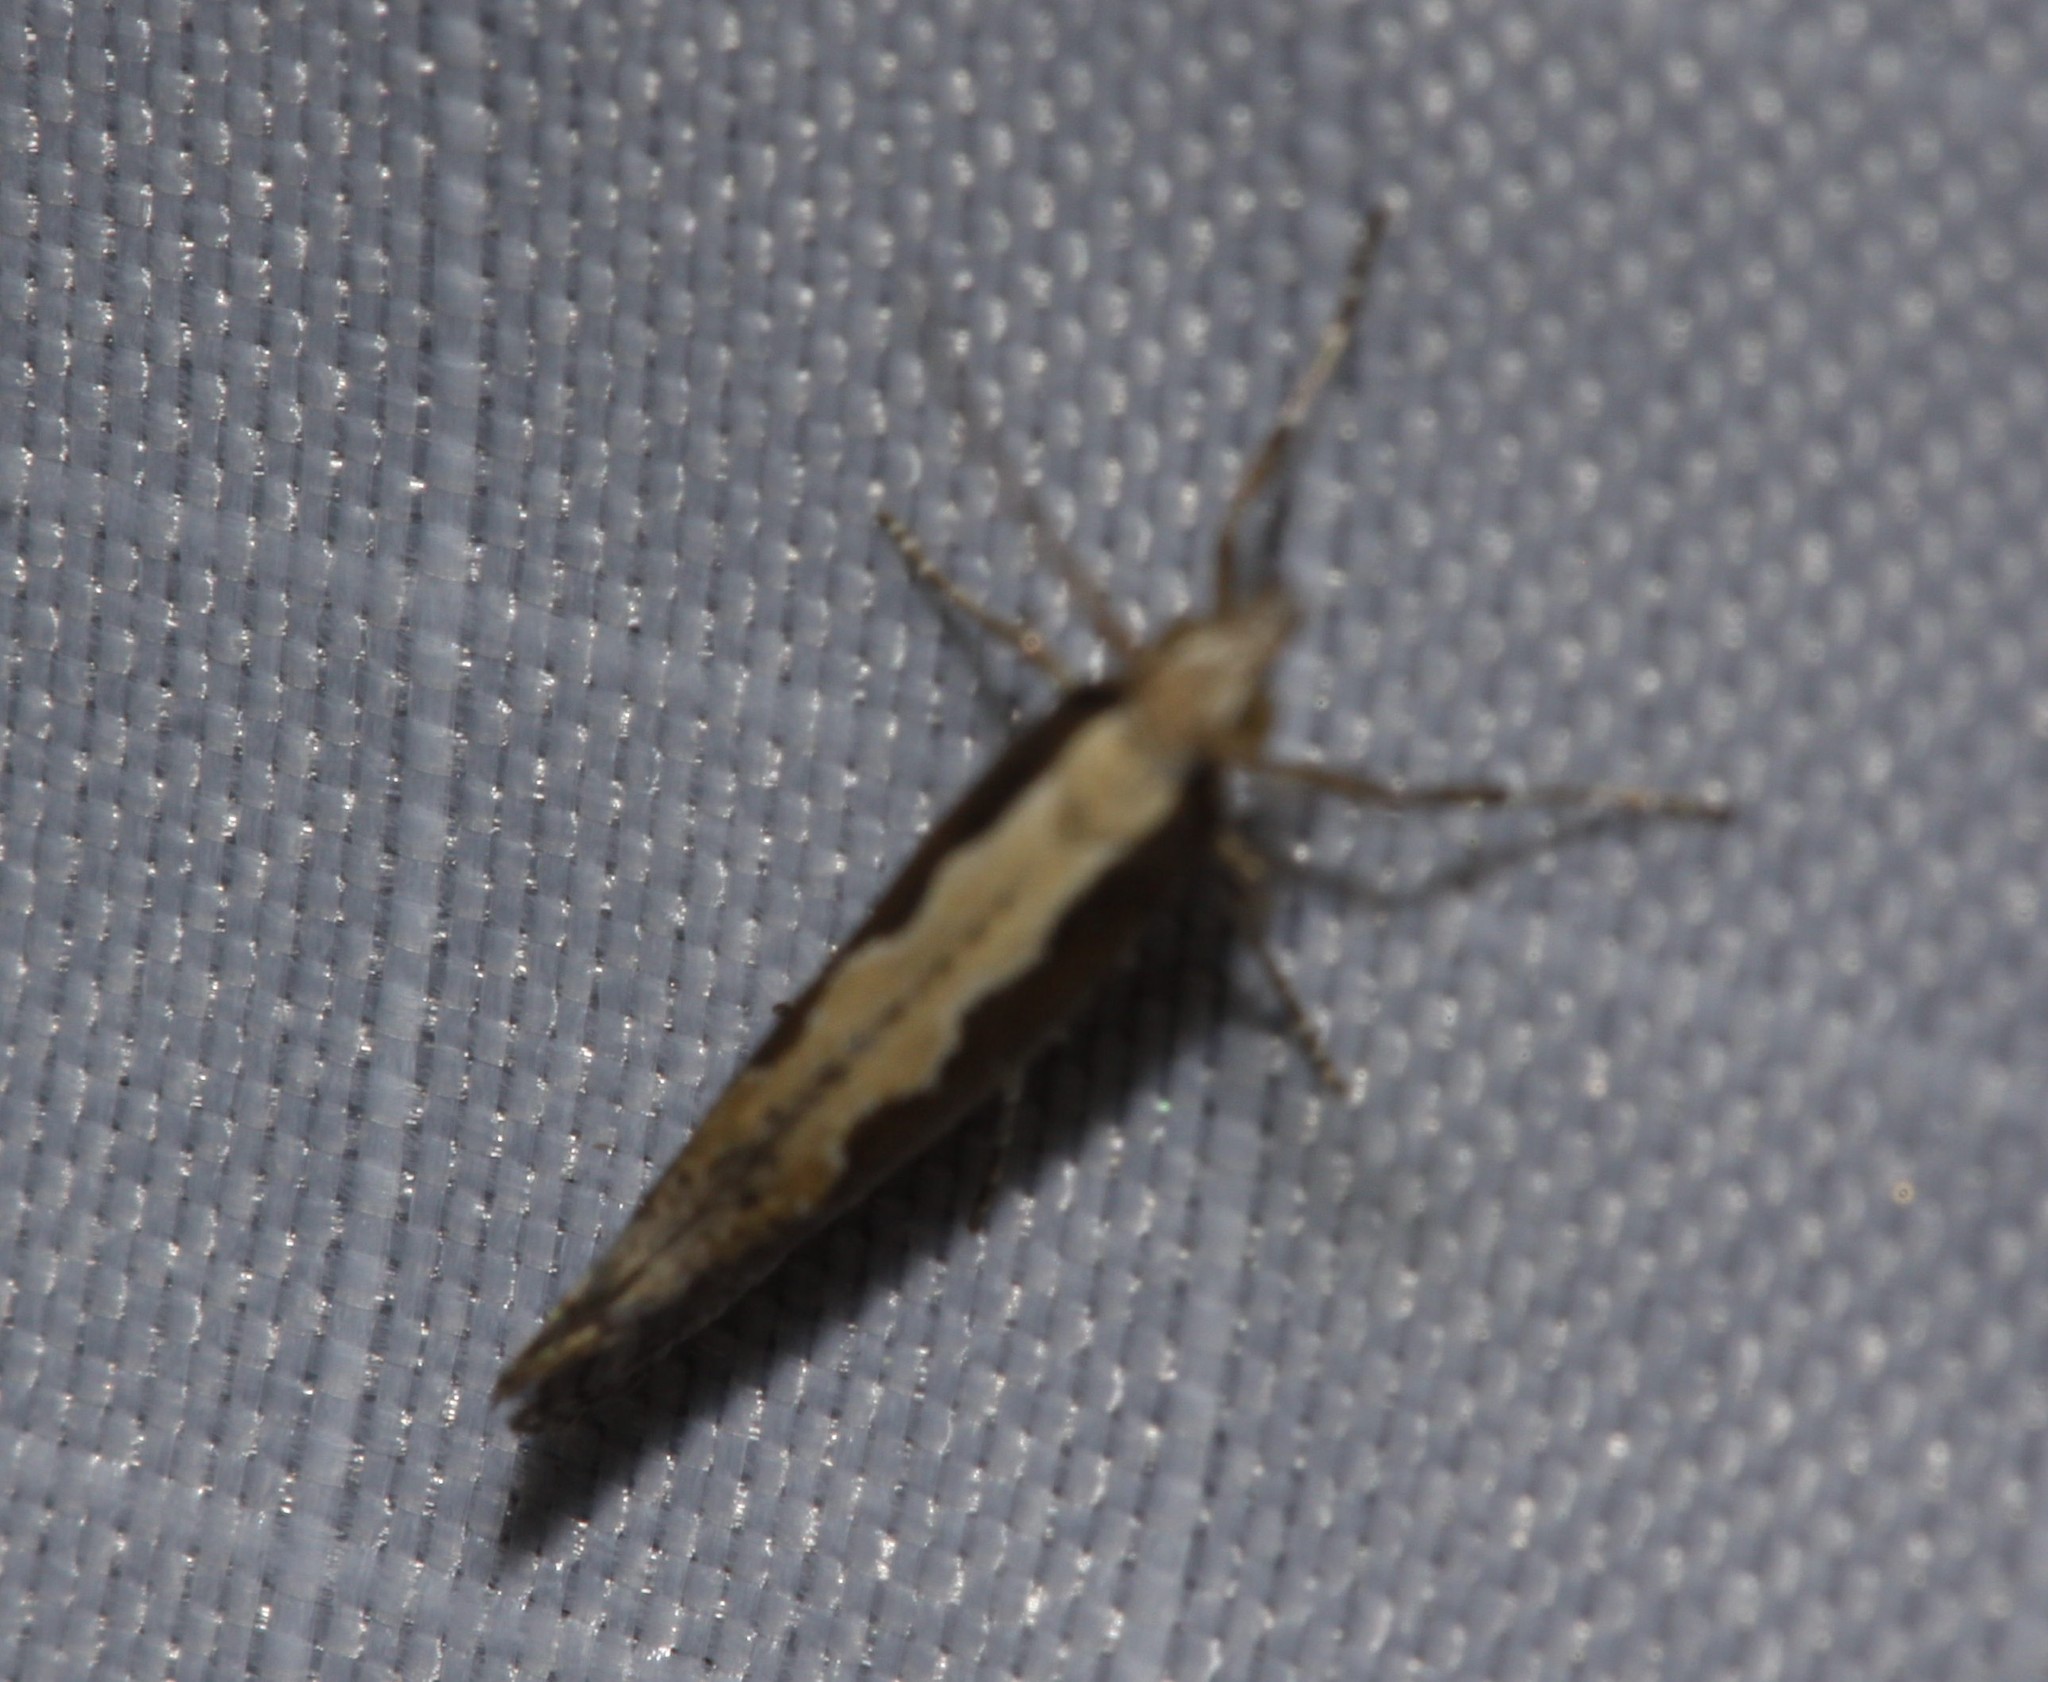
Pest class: diamondback_moth